Trotec

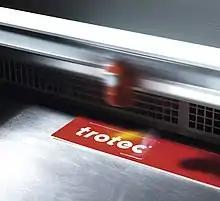
Trotec laser system

Trotec manufactures both flatbed and galvo laser systems, as well as bespoke solutions for specialist clients. Its CO lasers range from 12 to 500 watts and its fiber laser systems range from 10 to 50 watts.